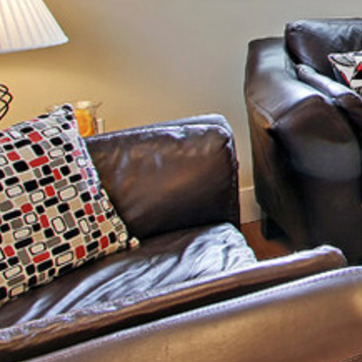
Material: leather